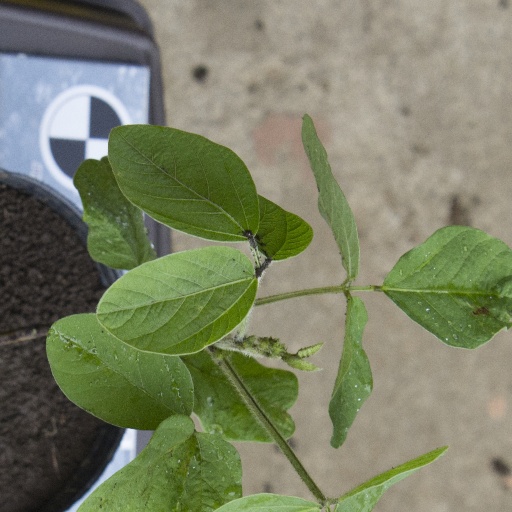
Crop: soybean